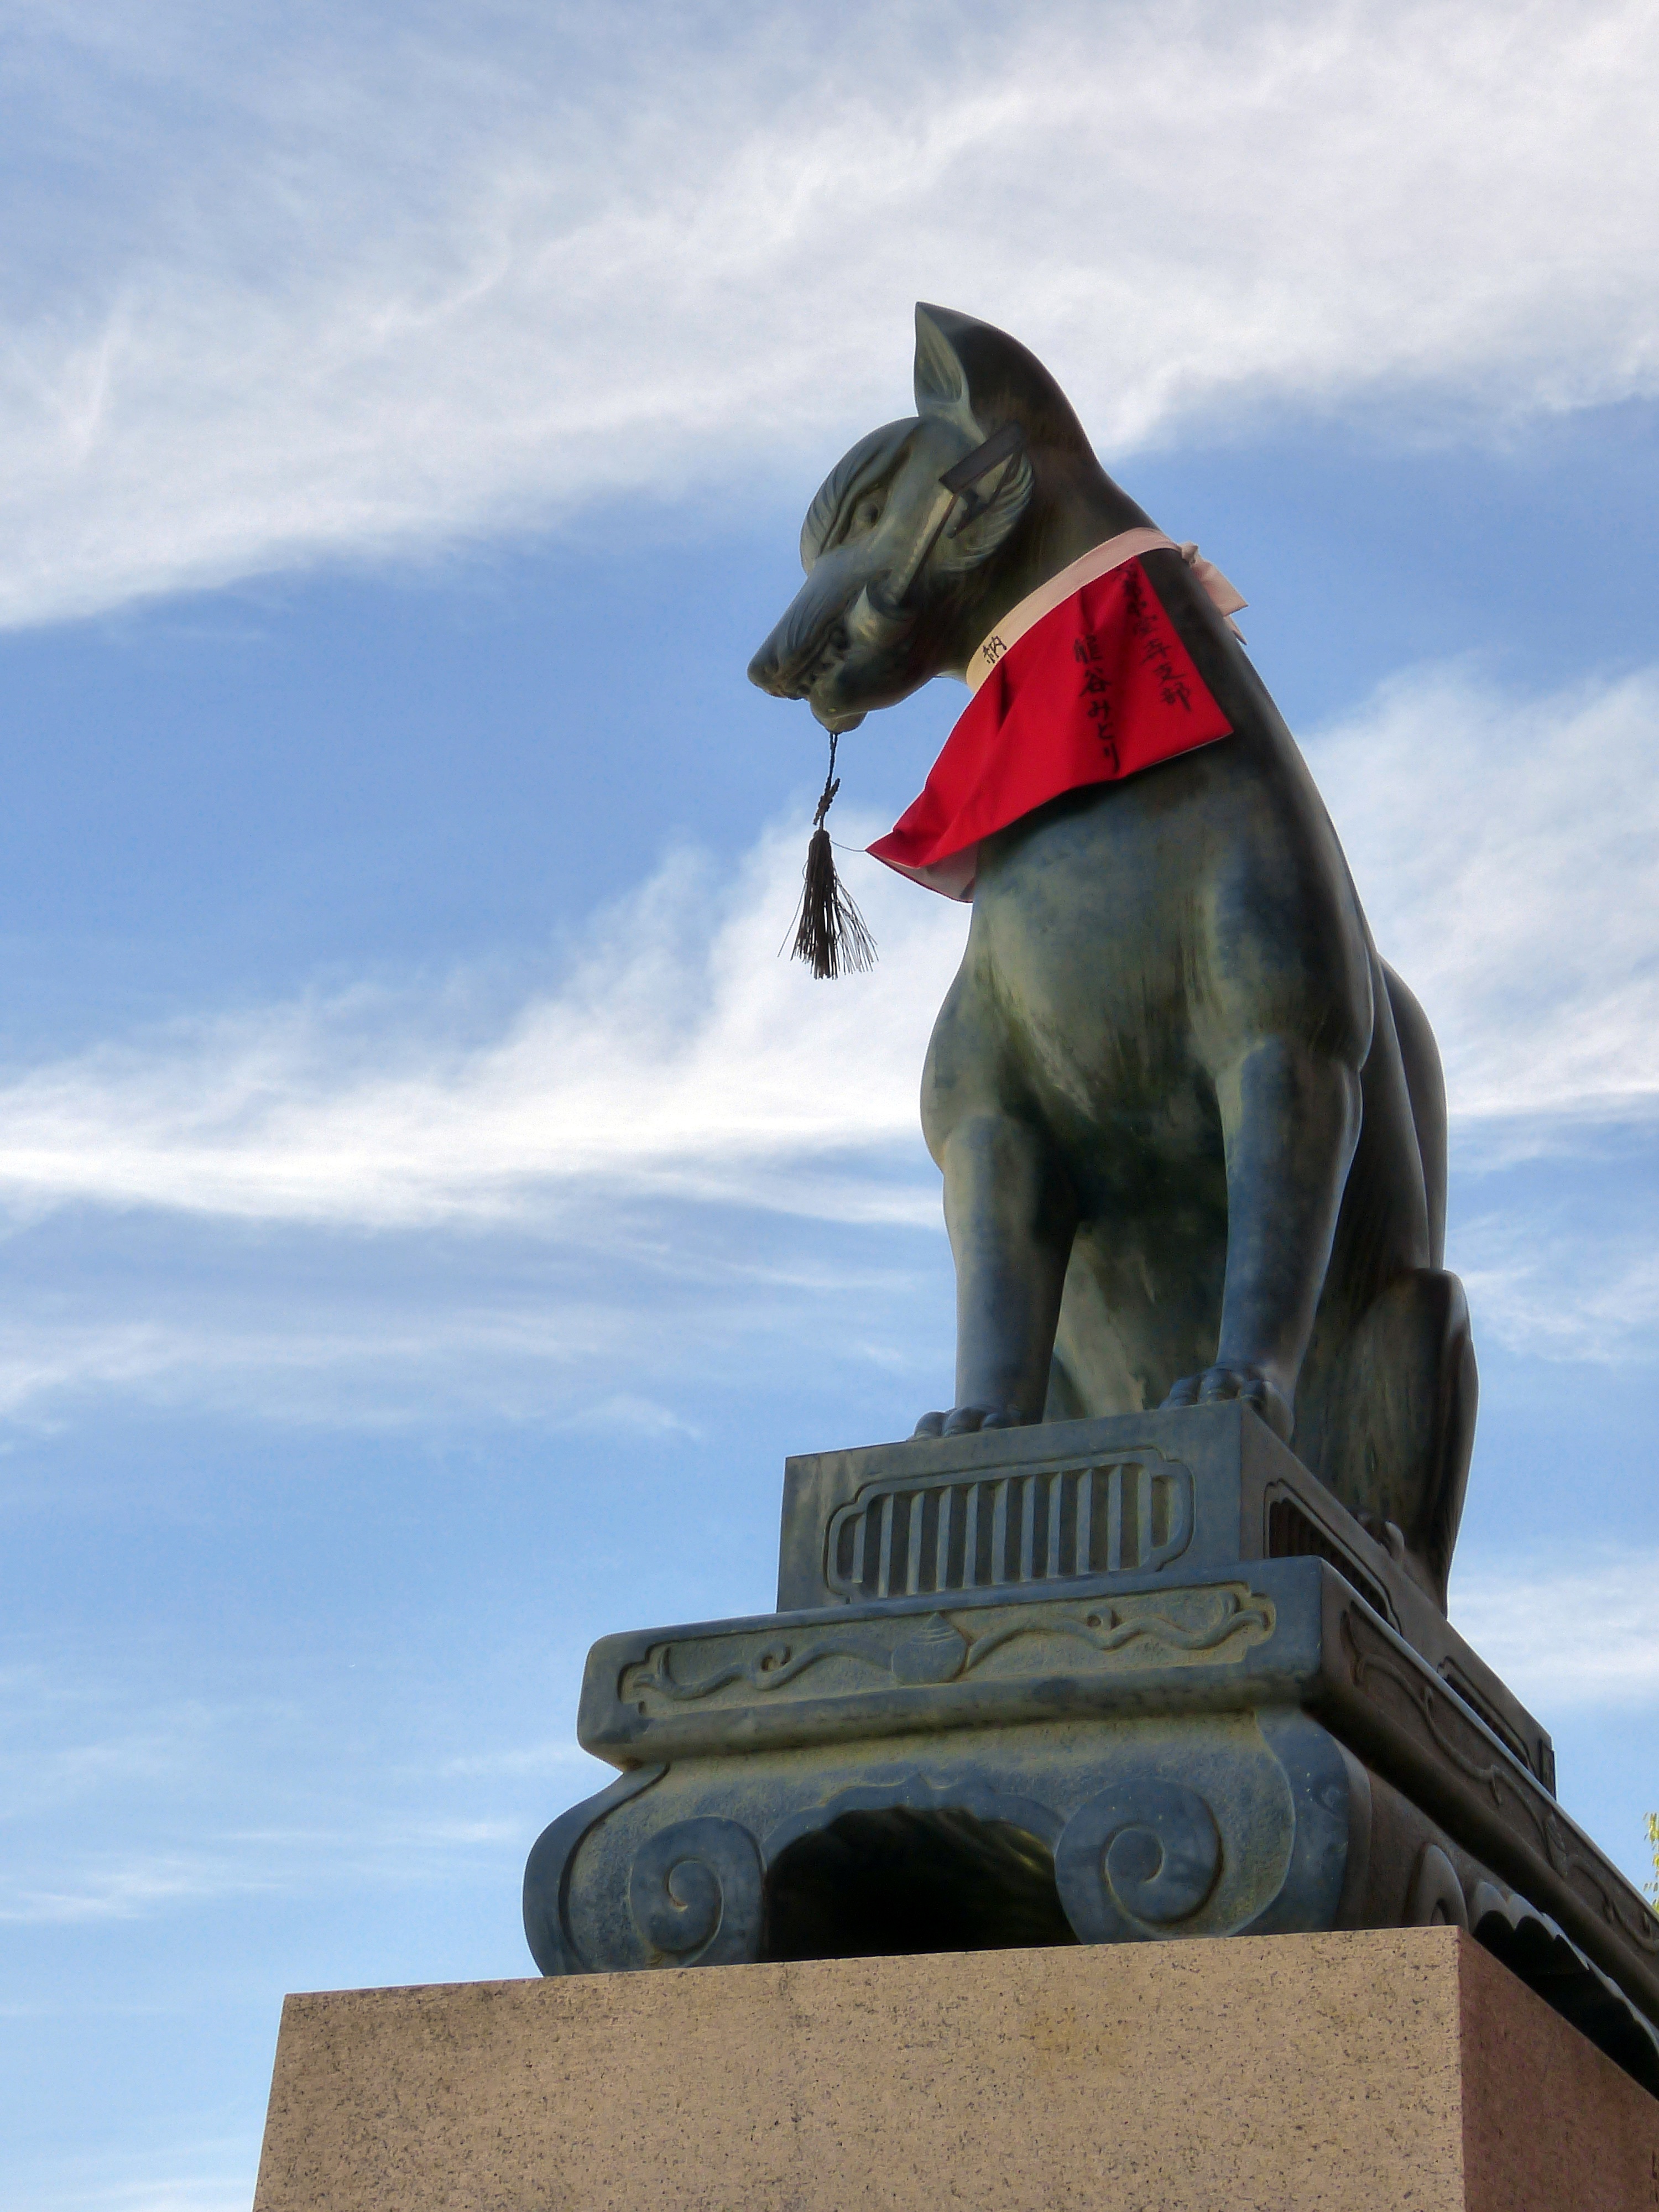
architecture, structure, stone, monument, statue, cat, landmark, japan, sculpture, memorial, art, shrine, historical, buddhist temple, kyoto prefecture